Labastide-Chalosse

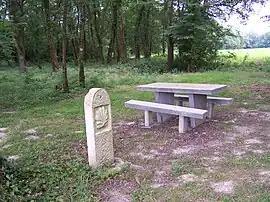
Boundary stone with St James shell in Labastide-Chalosse

Labastide-Chalosse is a commune in the Landes department in Nouvelle-Aquitaine in south-western France.